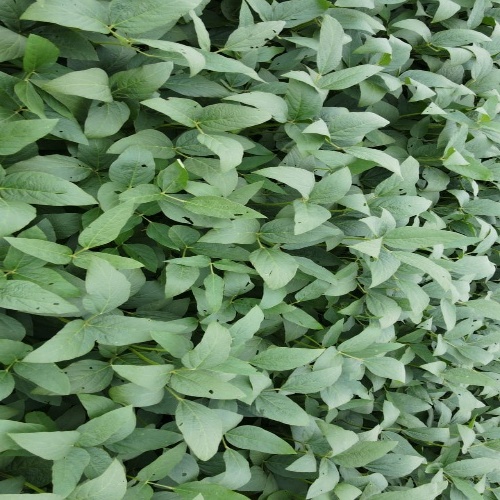
Label: Diabrotica_speciosa